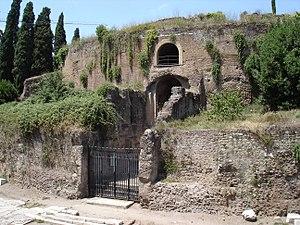
Cette liste des monuments de la Rome antique recense les monuments les plus importants construits à Rome ou à proximité immédiate, depuis la fondation de la ville jusqu'au début du VIIᵉ siècle.
Le mausolée d'Auguste est un monument funéraire construit à partir de 28 av. J.-C. par Auguste — alors appelé Imperator Caesar Divi Filius Octavianus — pour lui-même et les membres de la famille impériale. Il est situé à Rome, au nord du Champ de Mars, non loin du Tibre, au bord de la via Flaminia. Il est toujours visible, sur la Piazza Augusto Imperatore, à proximité du Musée de l'Ara Pacis. Le modèle structurel et architectural qui a inspiré l’édifice a fait débat parmi les spécialistes pendant longtemps, certains y voyant une influence des tumulus étrusques et d’autres considérant la bâtisse comme répondant à un modèle hellénistique.